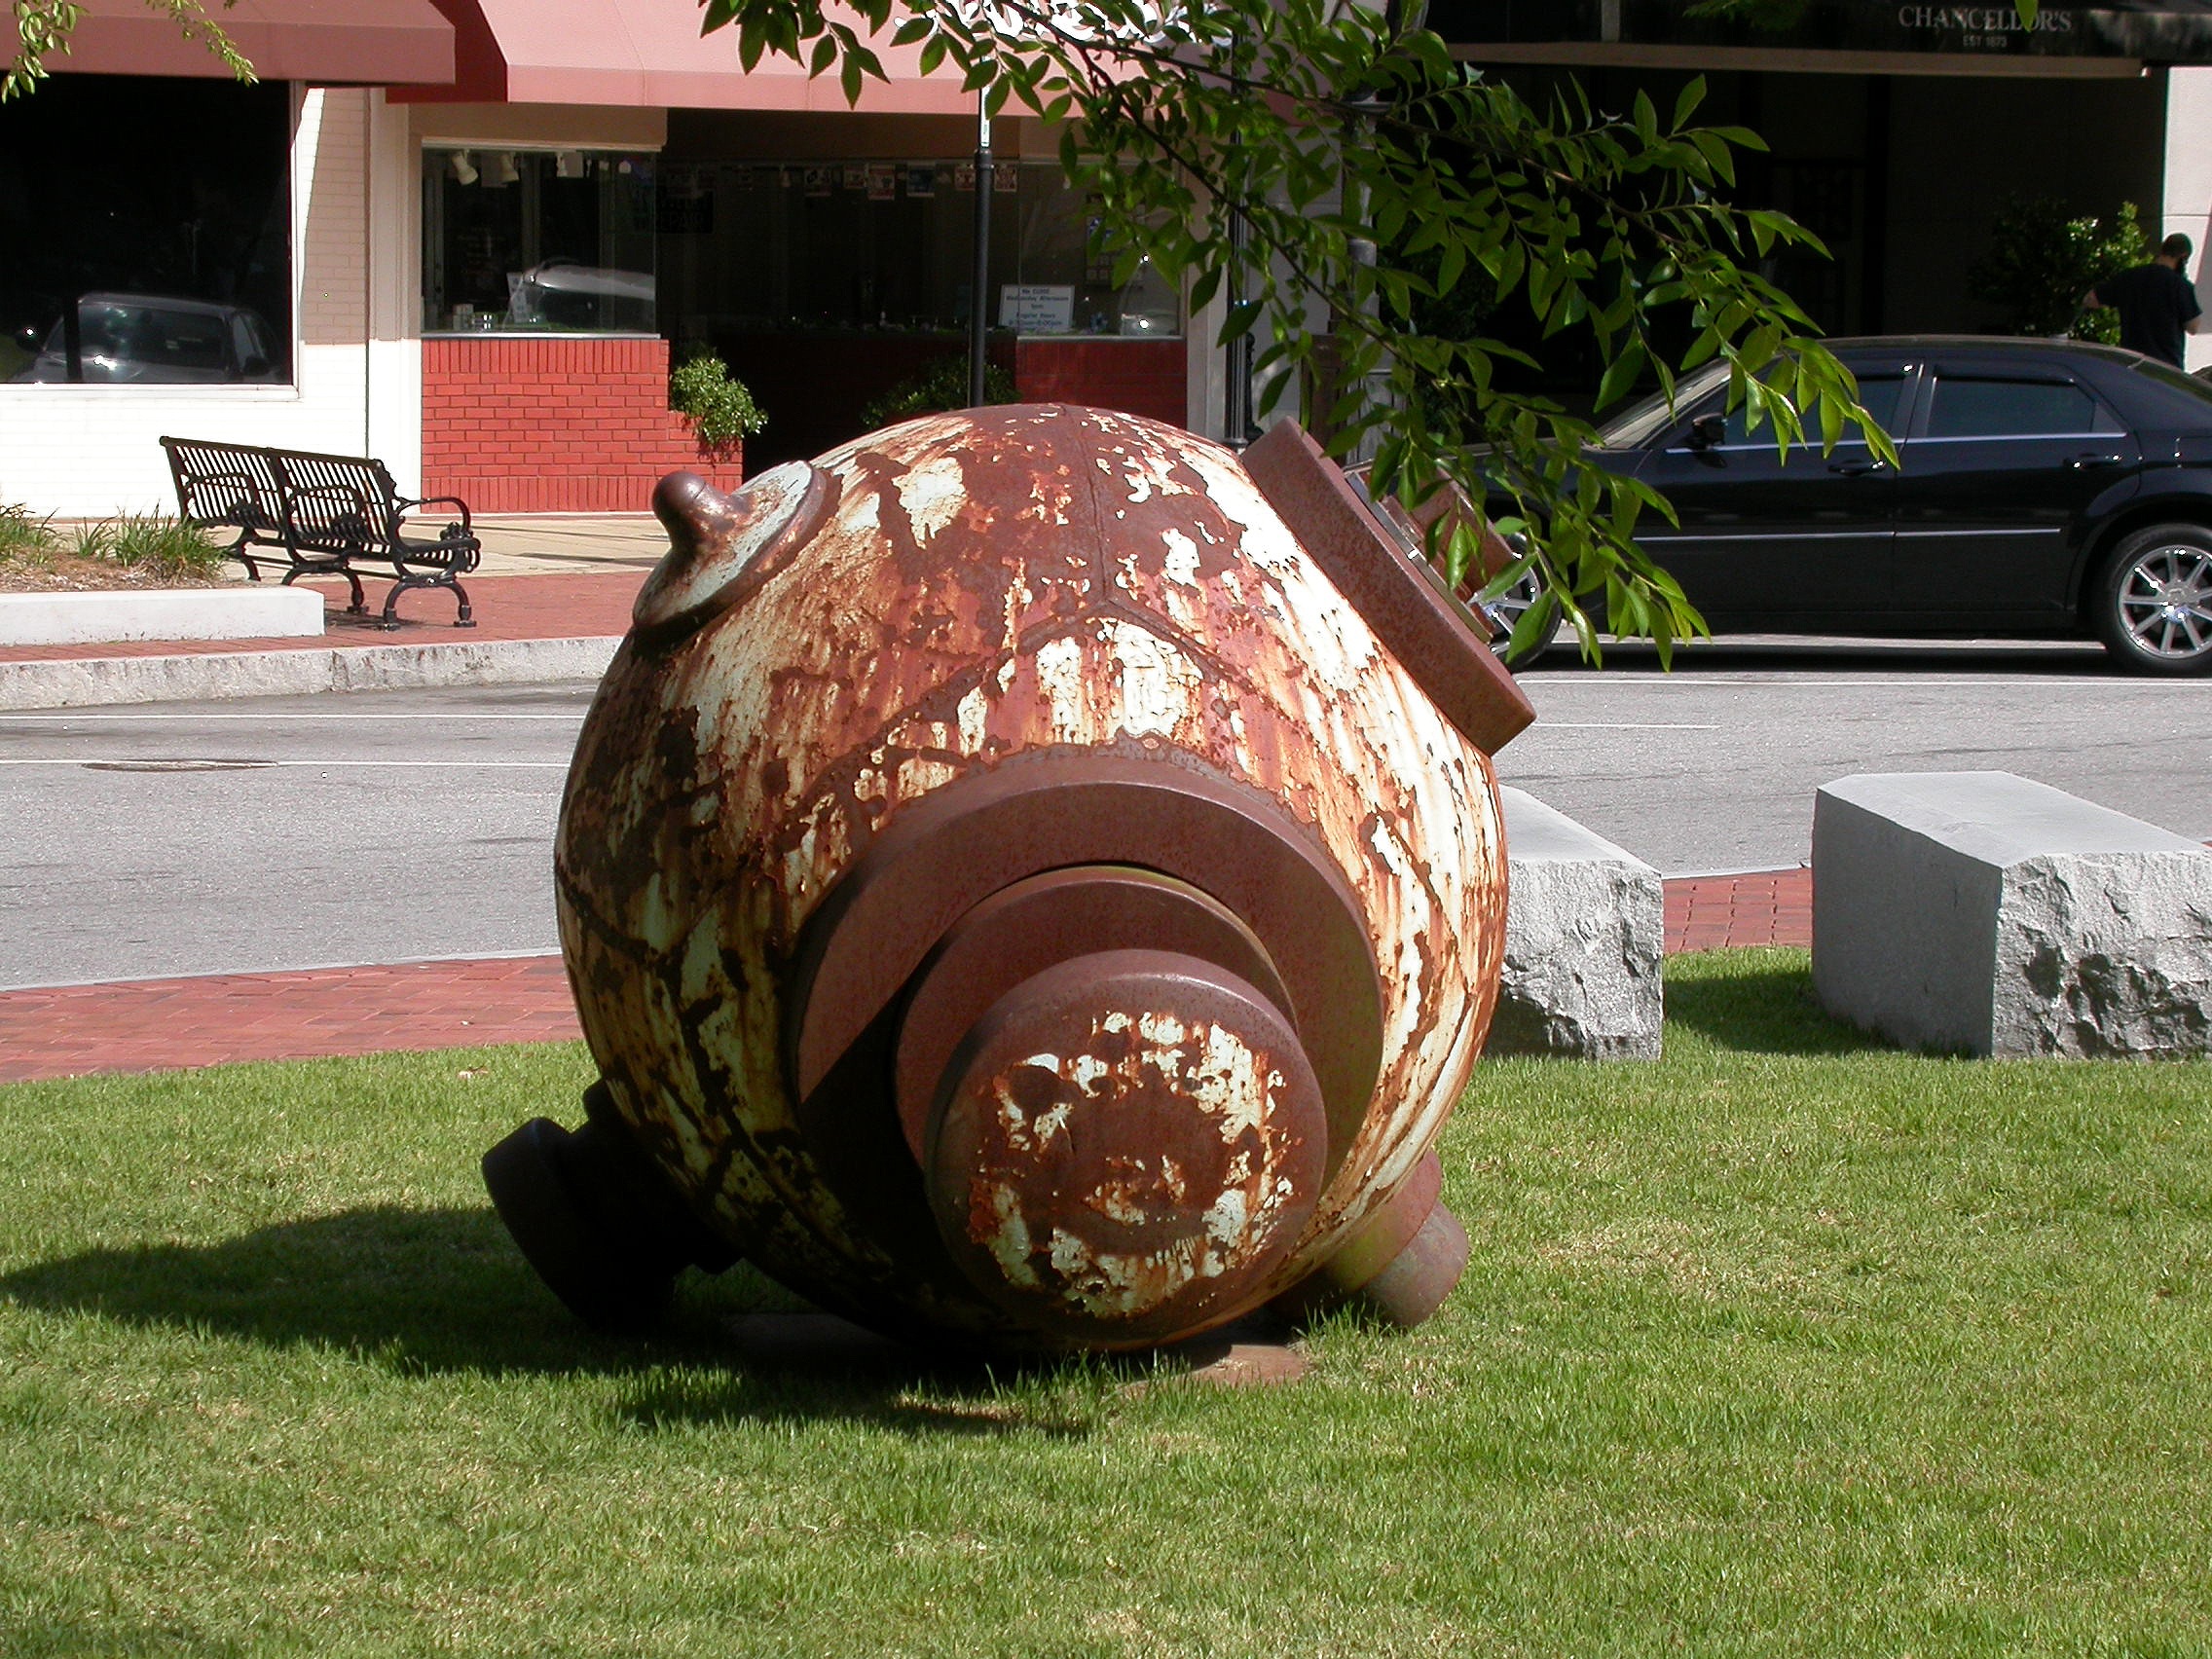
grass, lawn, vintage, old, rust, metal, industrial, decay, sculpture, art, ball, iron, yard, decayed iron, river buoy, welded, old buoy, man made object